National Dong Hwa University

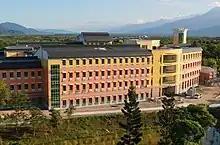
The Building of NDHU College of The Arts in 2020

The college offers four PhD programs, Ph.D. in Teaching Chinese as a Second Language (TCASL), Ph.D. in Asia-Pacific Regional Studies (APRS), Ph.D. in economics, and Ph.D. in Chinese Literature, and has over 10 research centers. The European Union Research Centre (EURC) is funded by European Union (EU) and one of the seven university centers allied with the European Union Center in Taiwan (EUTW) to facilitate European Studies and academic exchange between Eastern Taiwan and European Union.